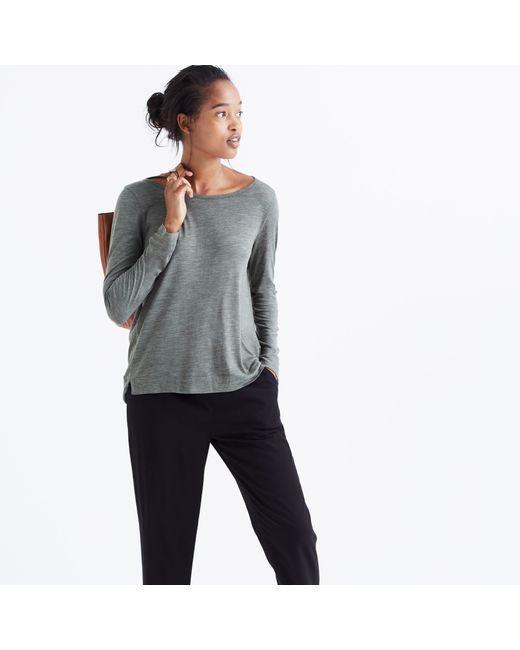
Grau Langarm casual Baumwolle Spandex